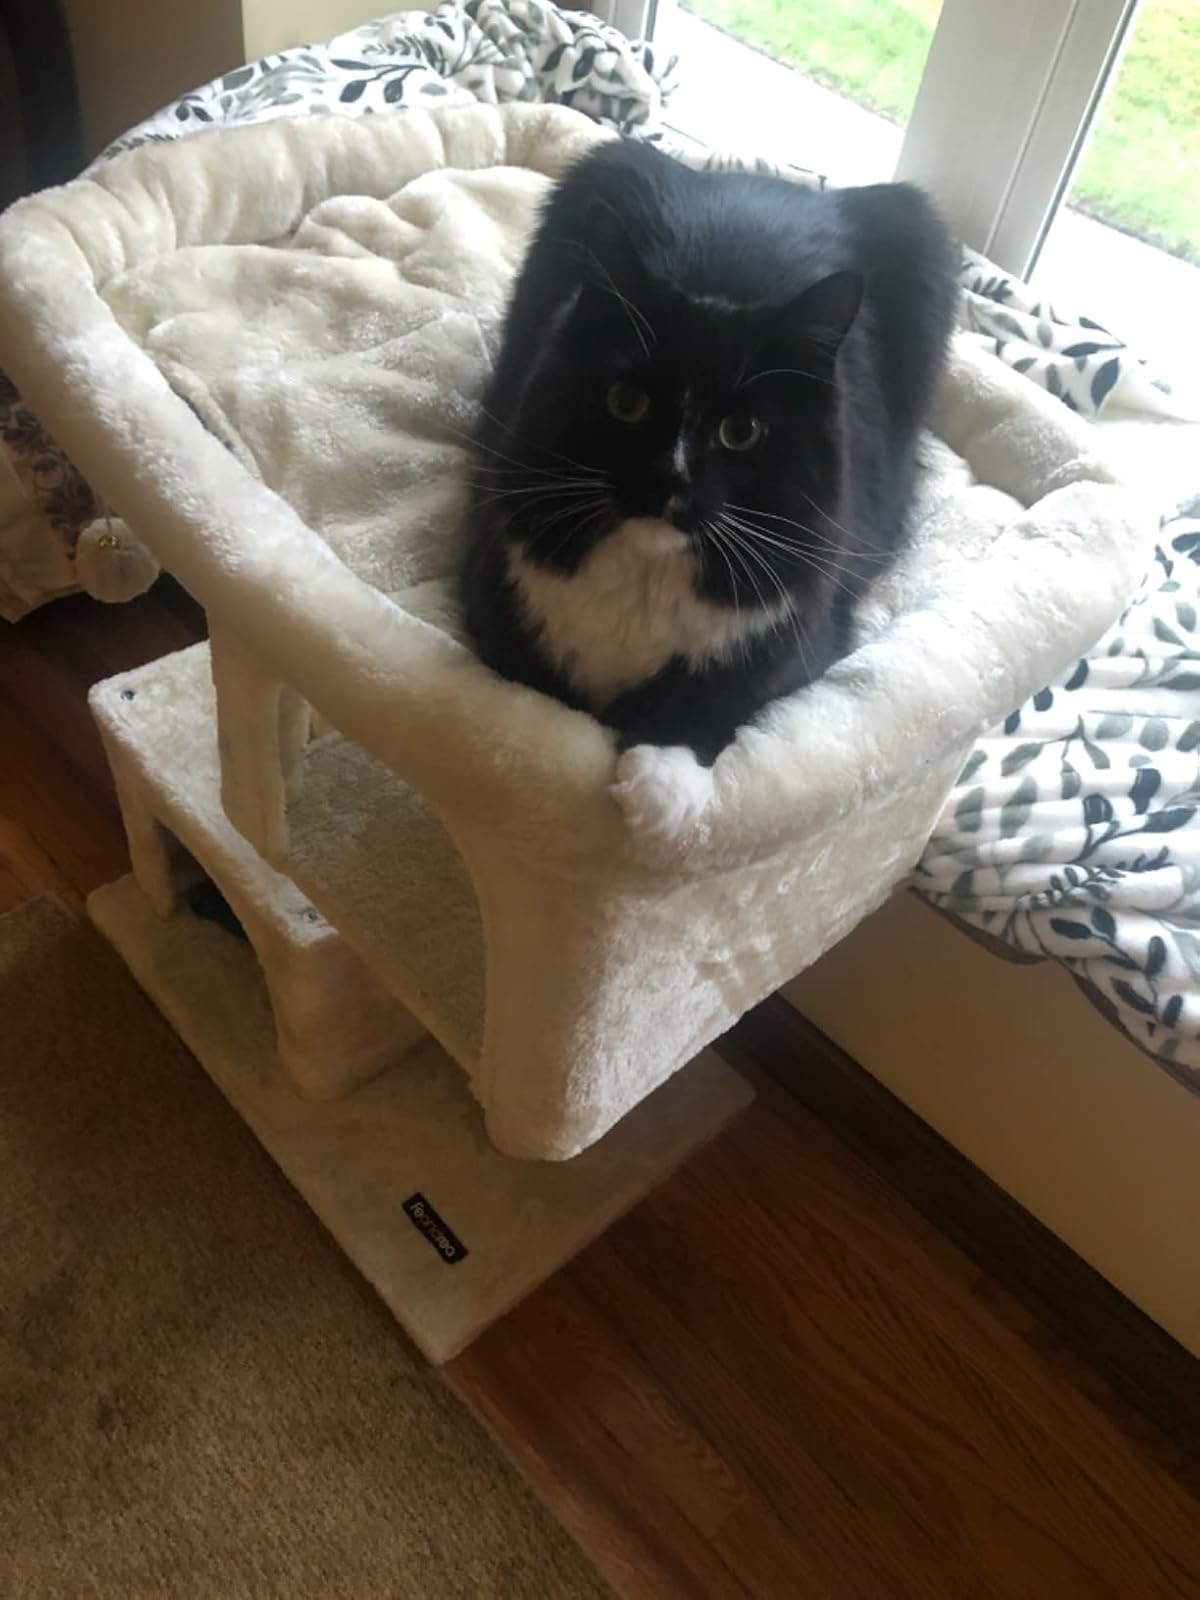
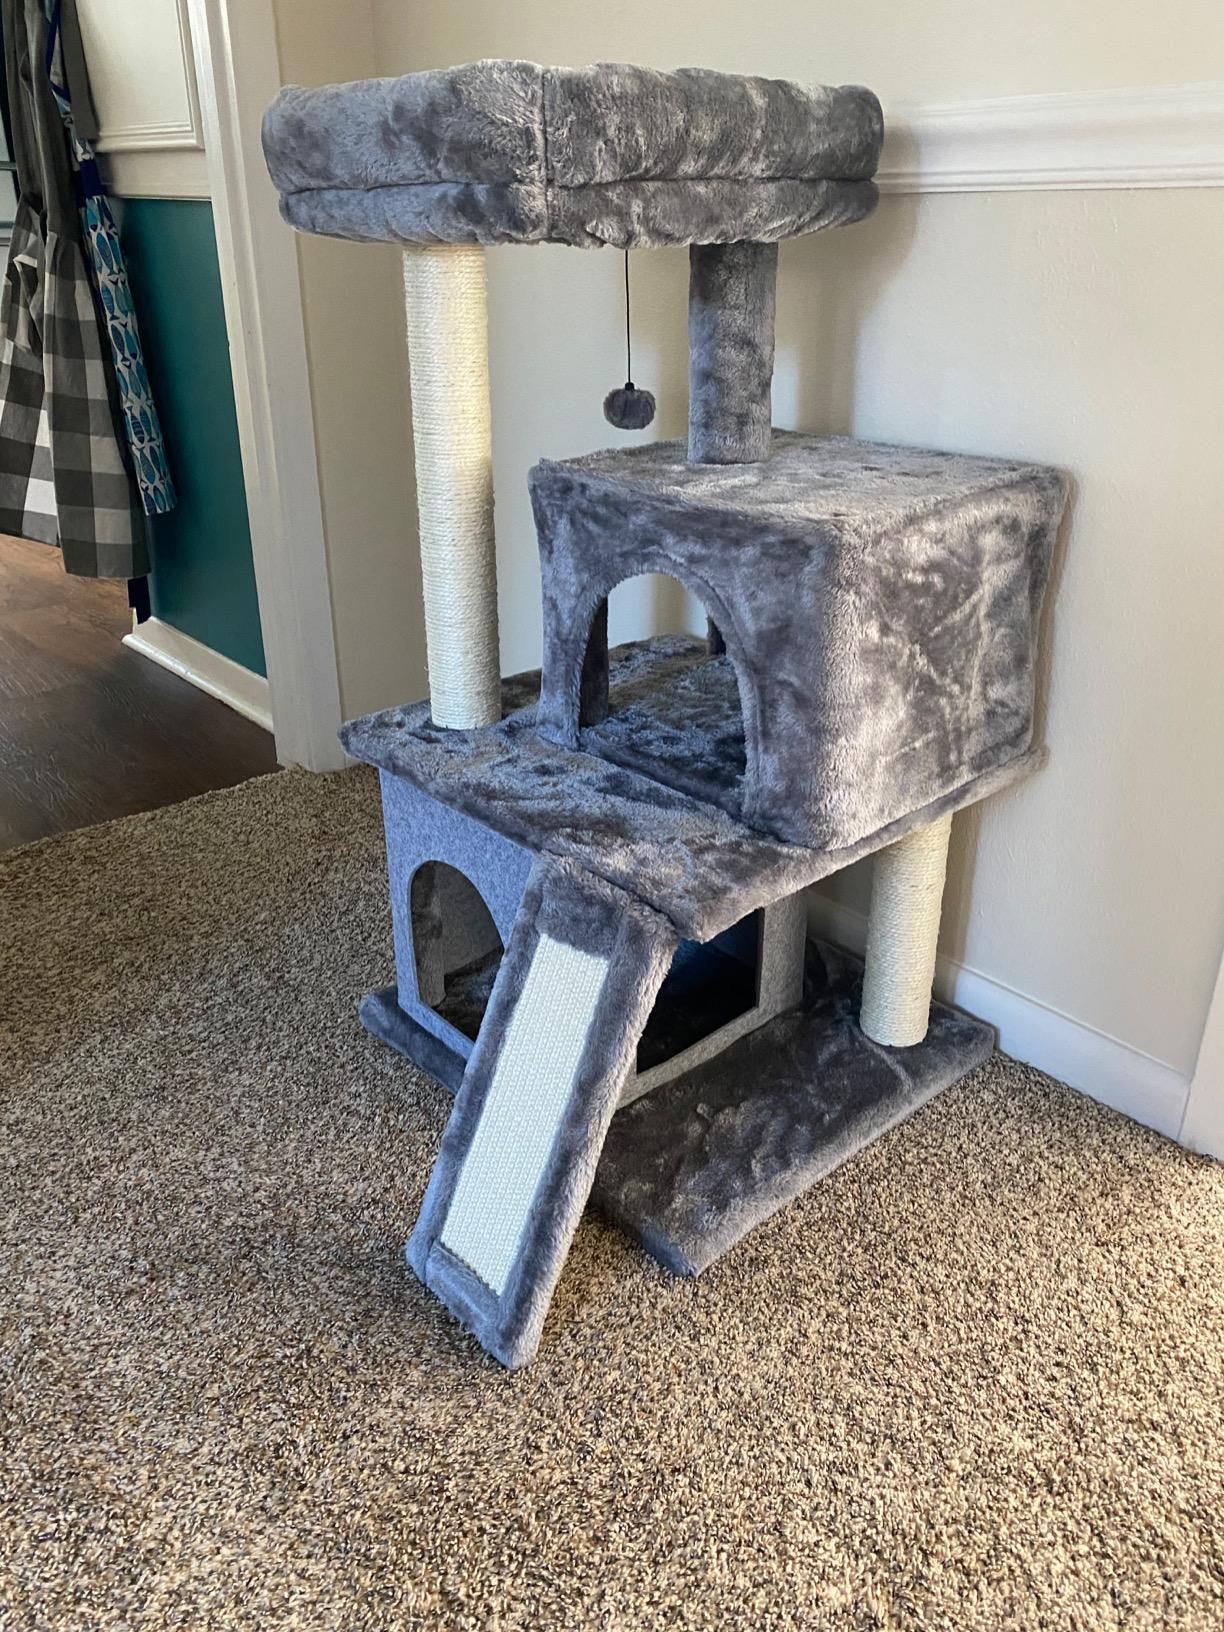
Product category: items_cat tree
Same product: no